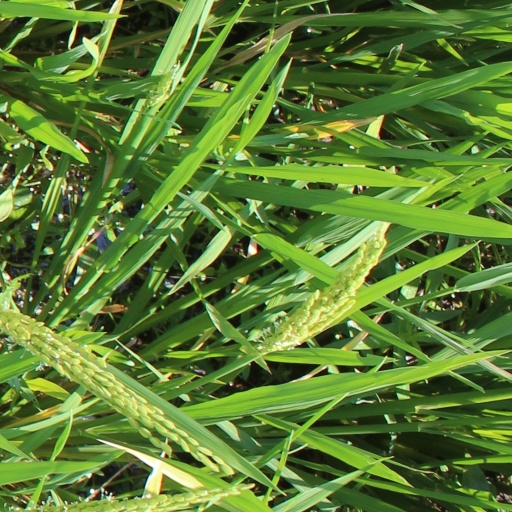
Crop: rice